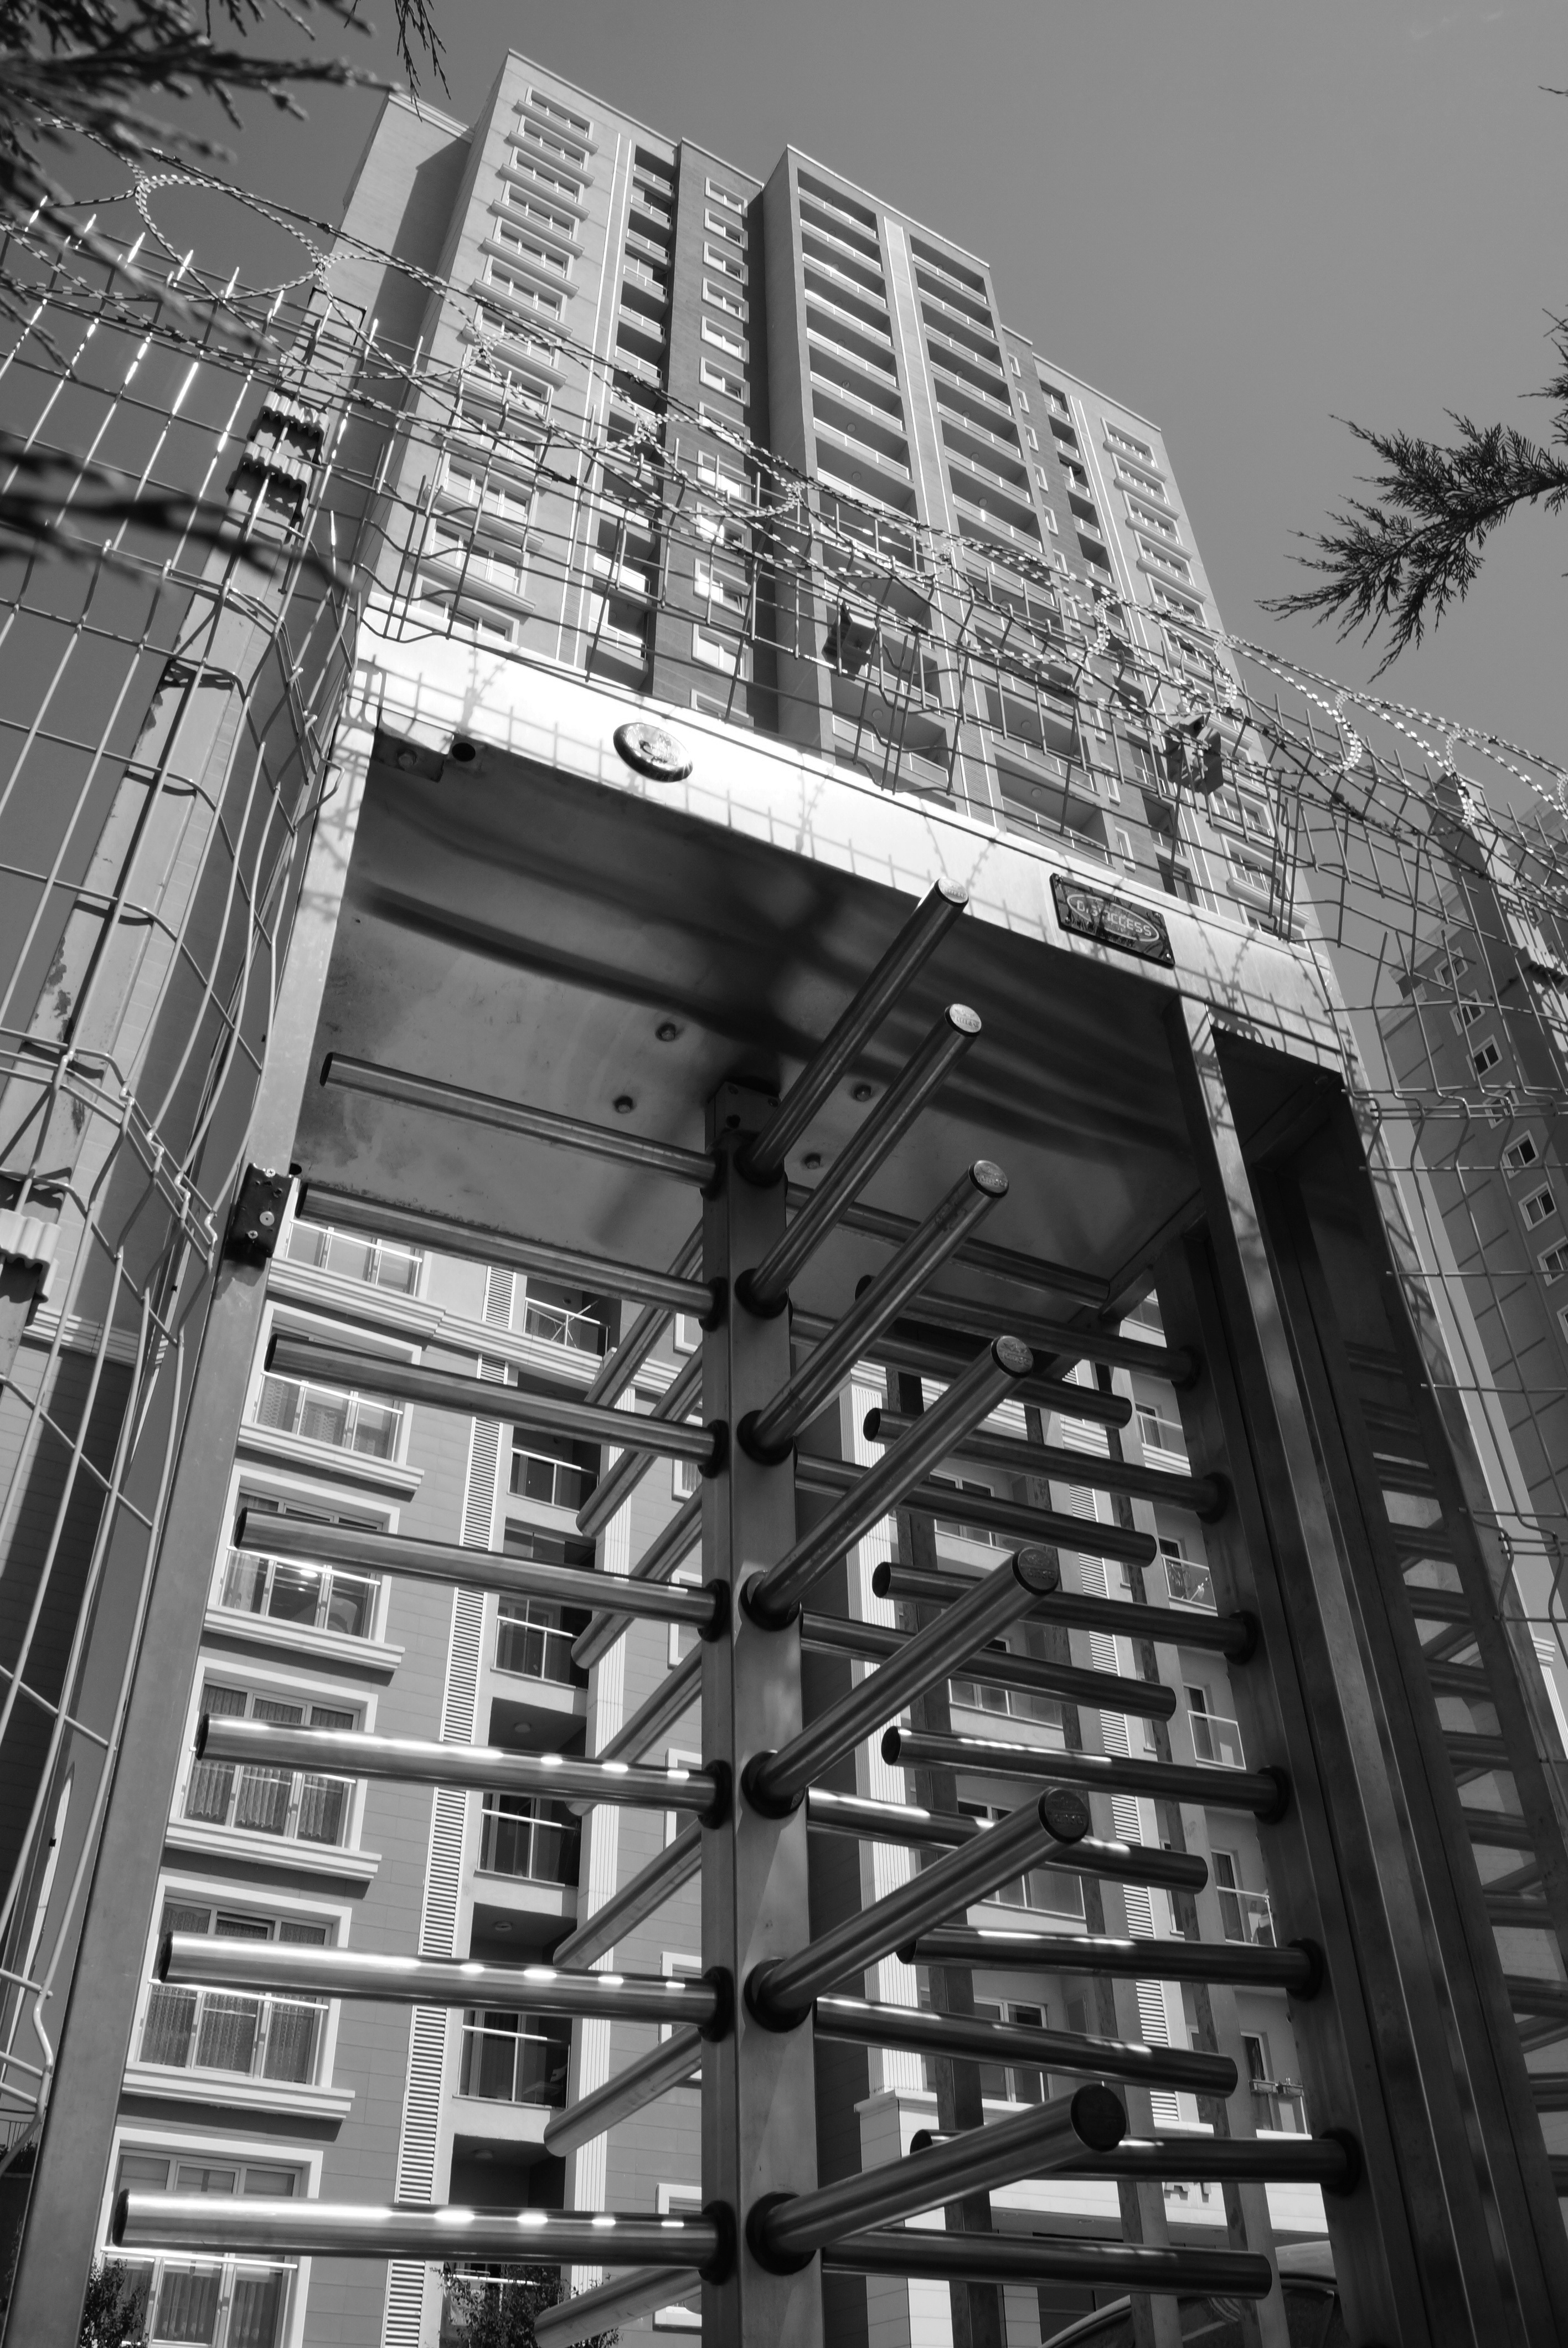
barbed wire, black and white, architecture, white, building, skyscraper, cityscape, downtown, wire, line, tower, facade, black, monochrome, security, tower block, symmetry, istanbul, shape, metropolis, high building, tourniquet, urban area, monochrome photography, ba ak ehir, metrokent, security system, sites